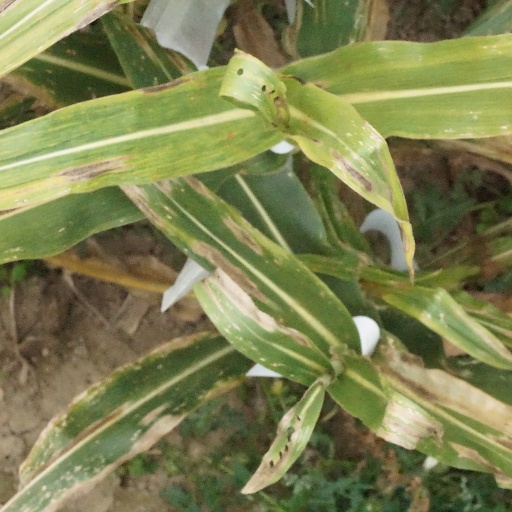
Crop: maize; corn